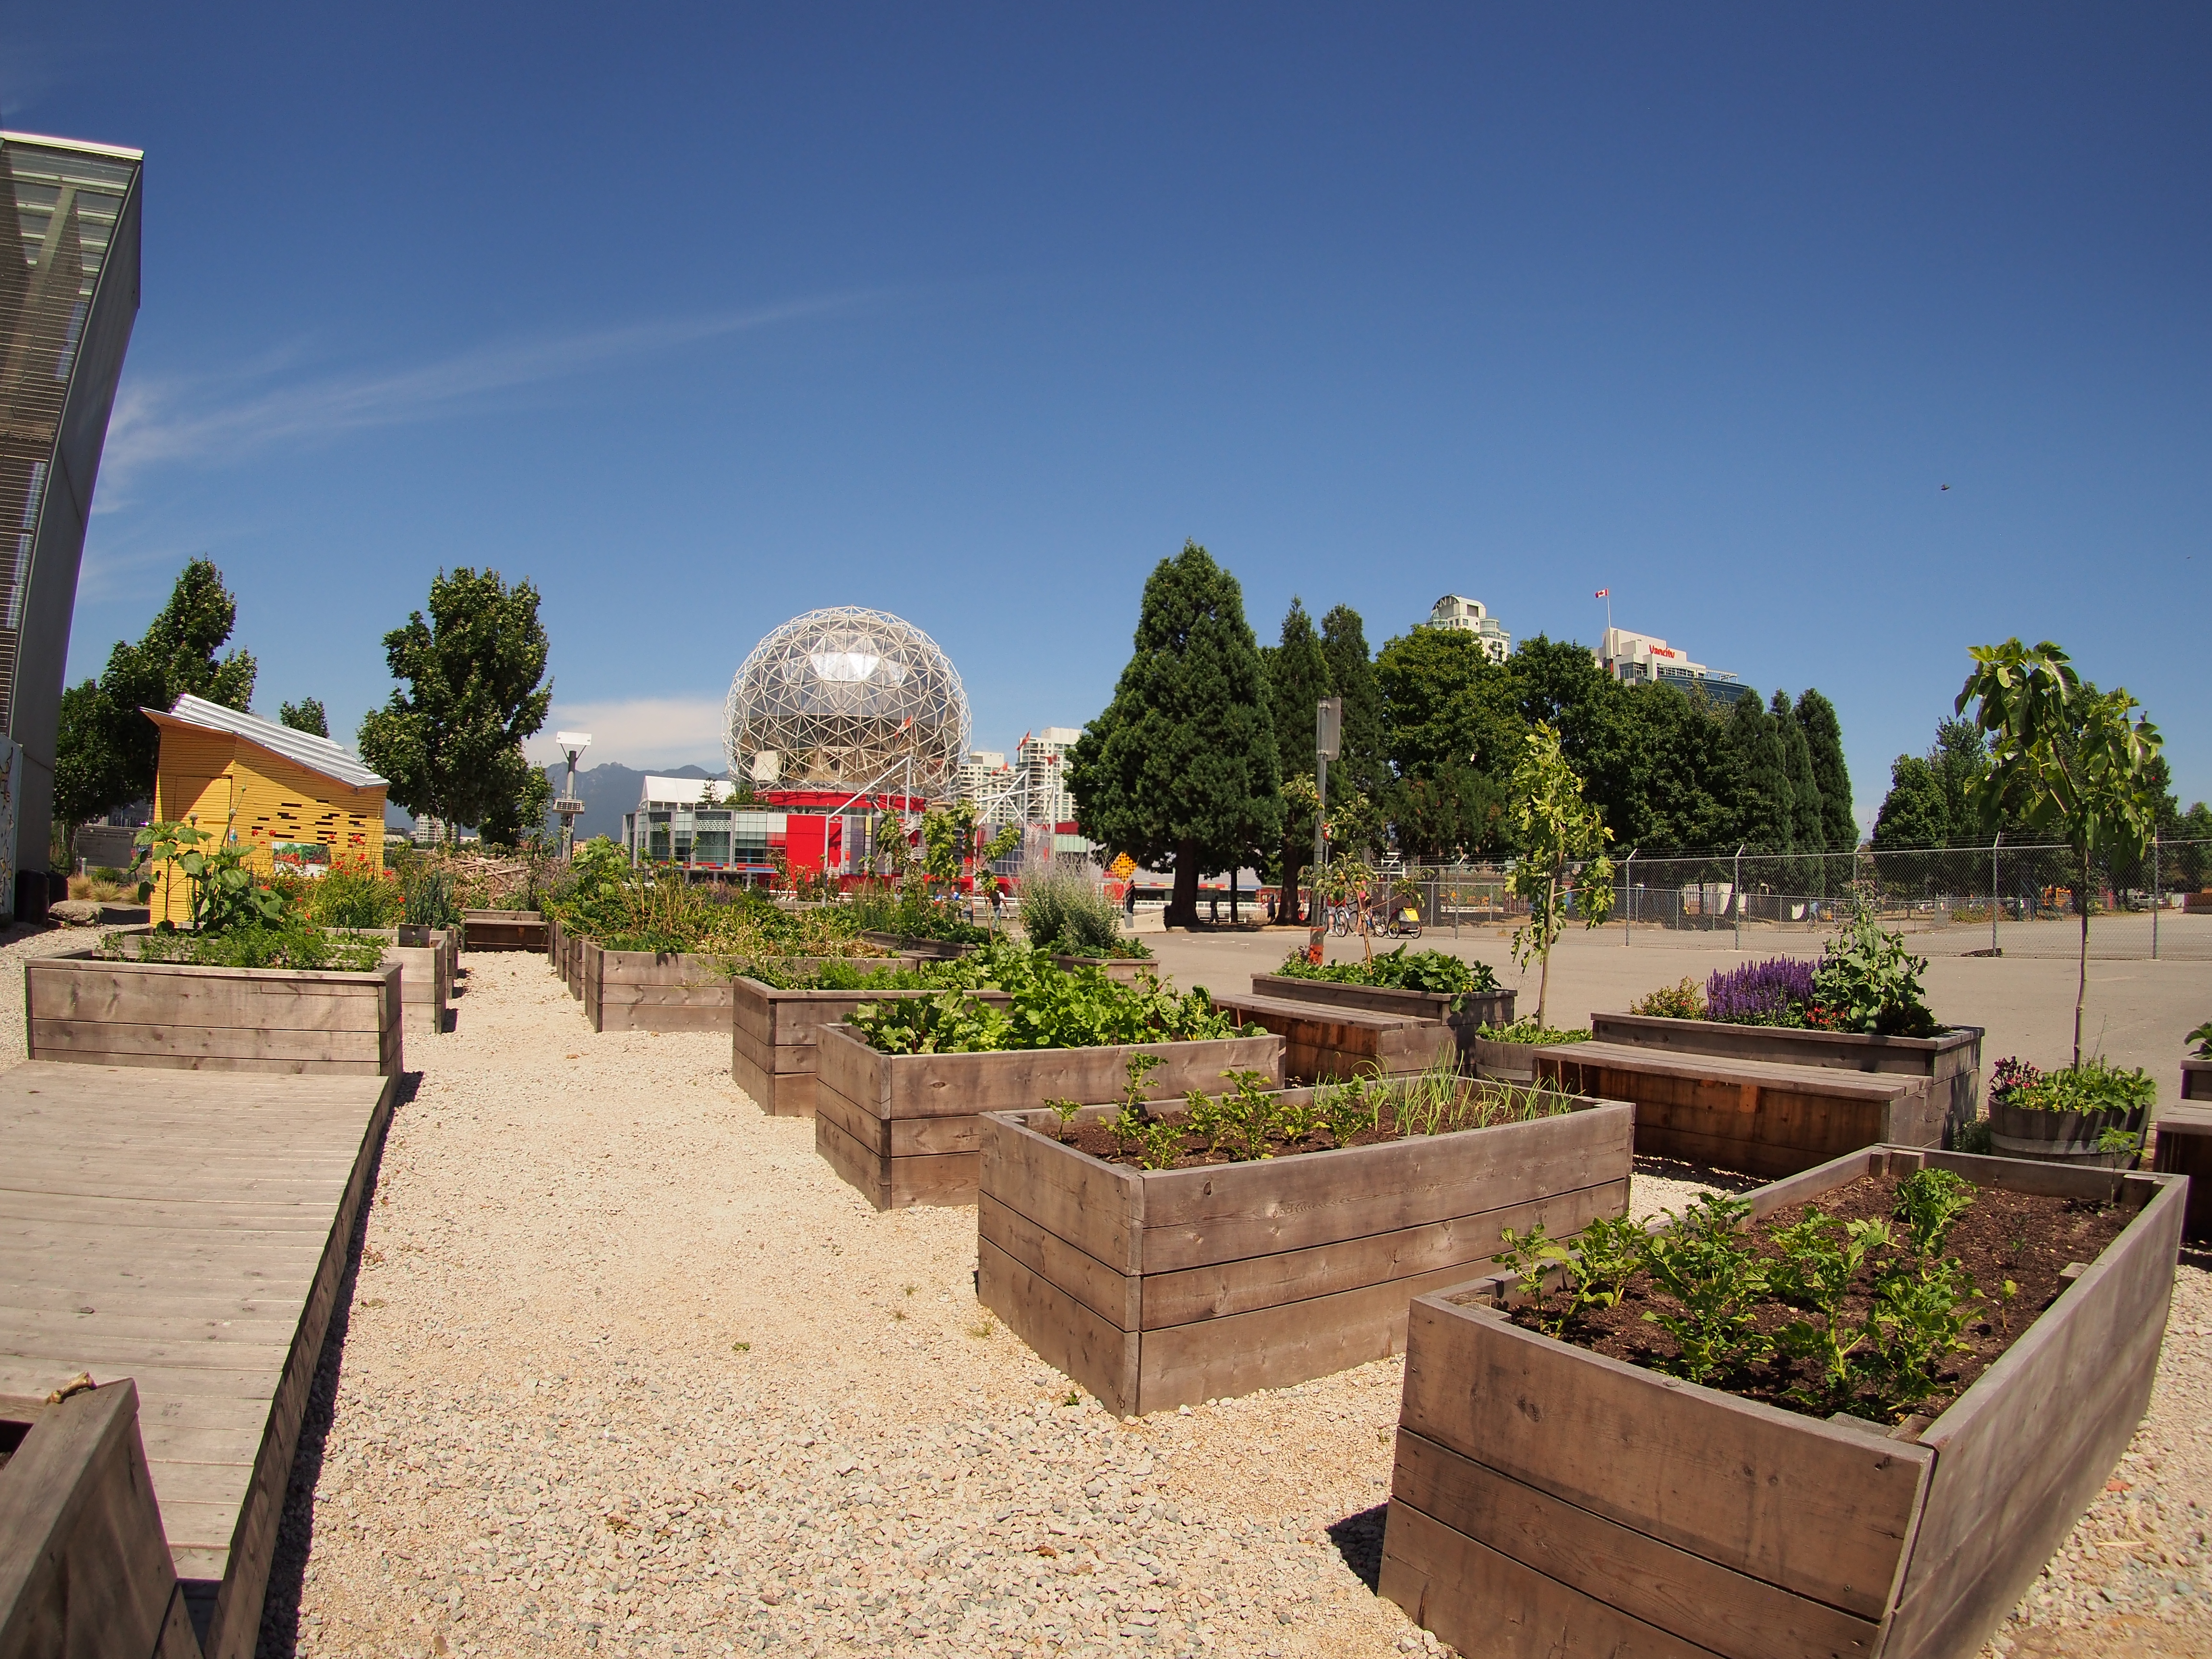
vacation, vancouver, garden, resort, urbangarden, communitygarden